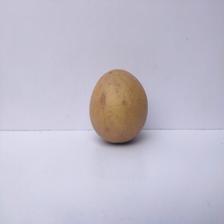
Size: Large